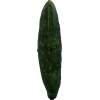
Label: images